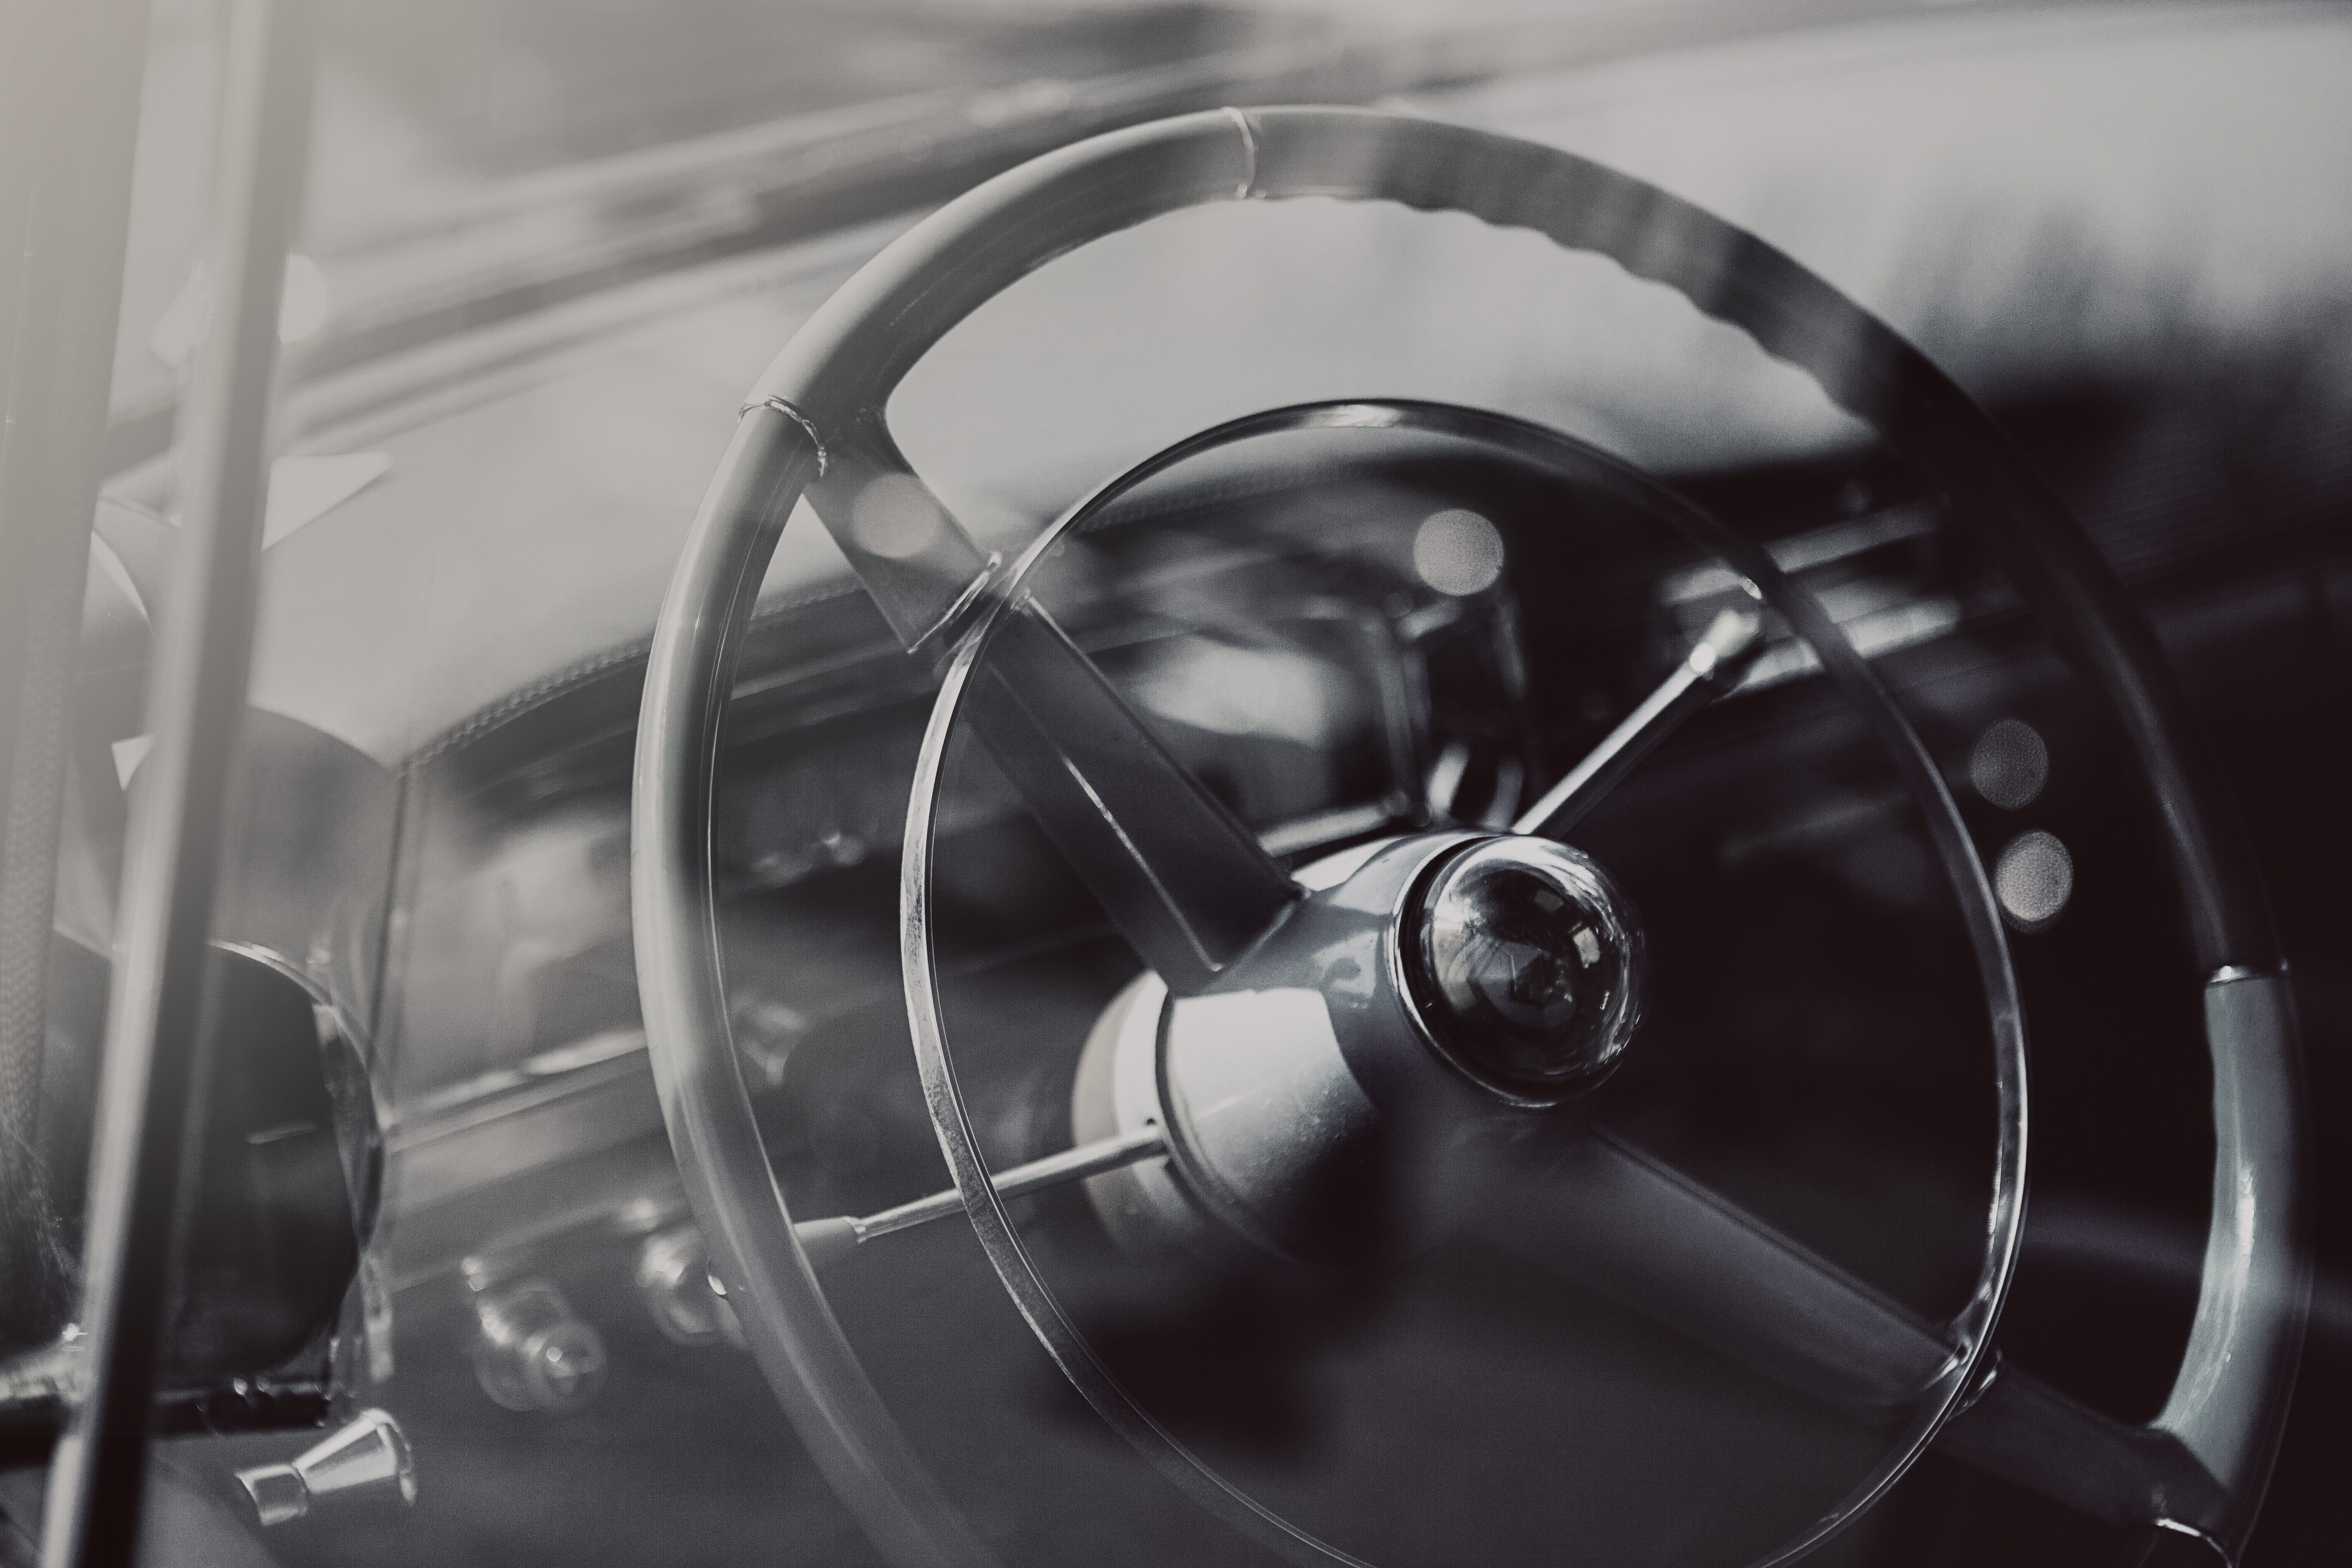
black and white, car, vintage, wheel, automobile, retro, glass, old, vehicle, monochrome, automotive, close up, rim, classic, cadillac, land vehicle, automobile make, automotive design, aircraft engine, 52 cadillac